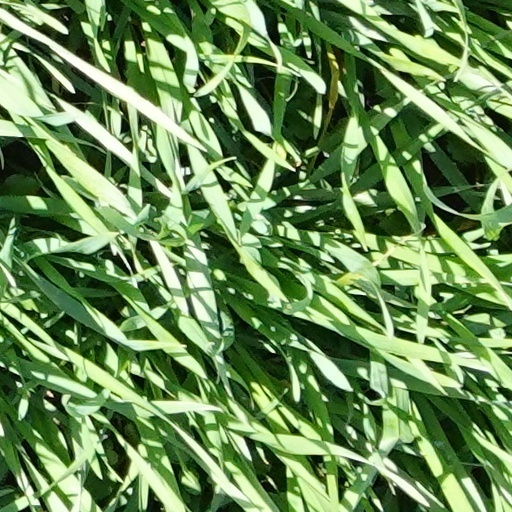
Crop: wheat